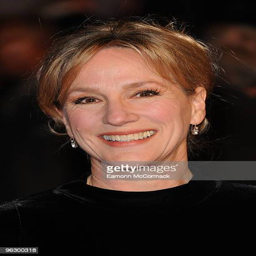
actor attends the uk film premiere